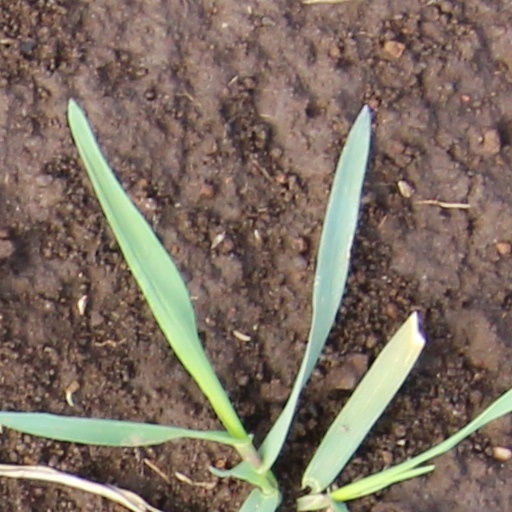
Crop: wheat